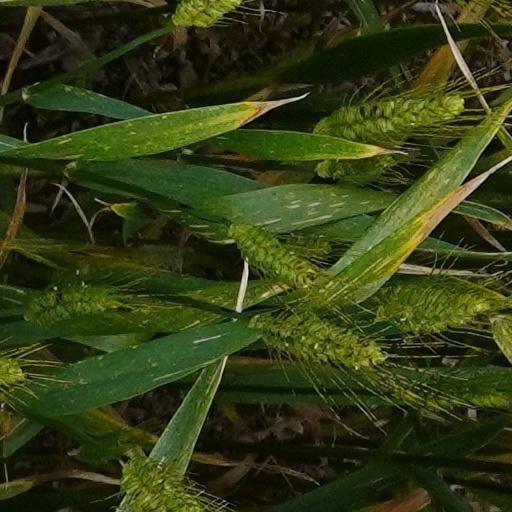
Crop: wheat